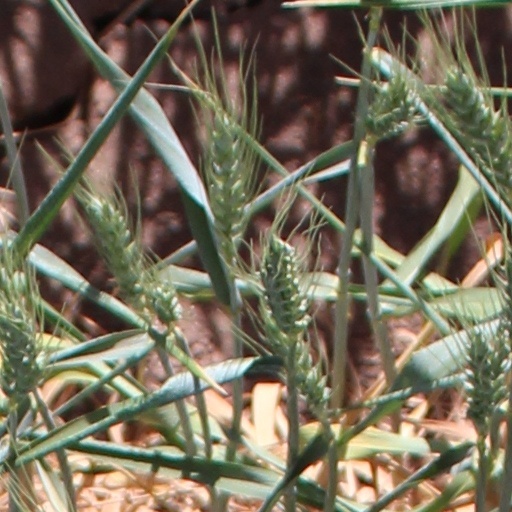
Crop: wheat